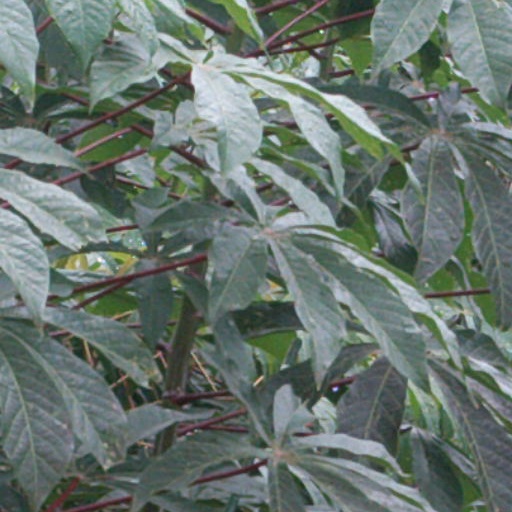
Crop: cassava